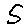
Label: 5